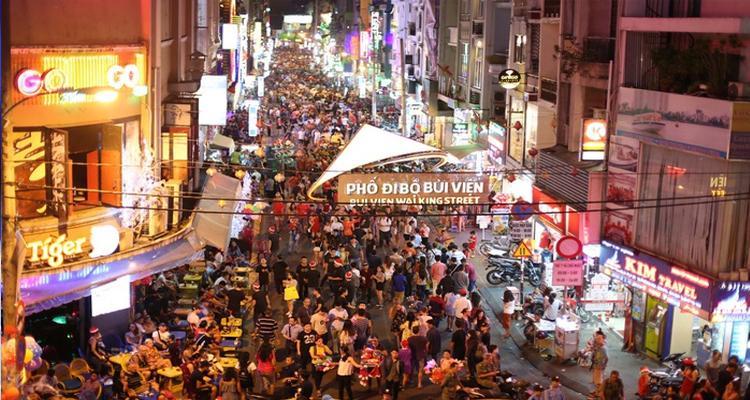
ở trên phố đi bộ có nhiều người đang di chuyển